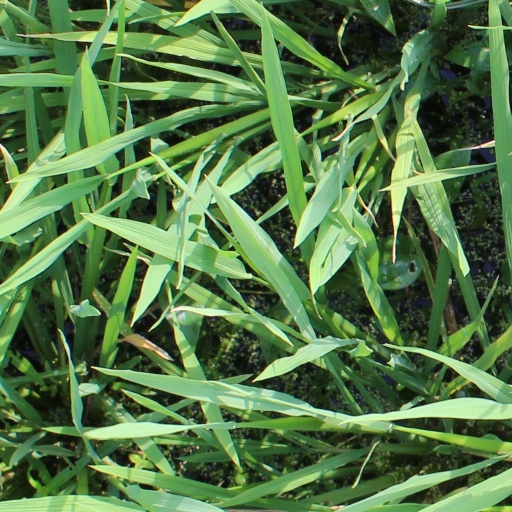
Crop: rice